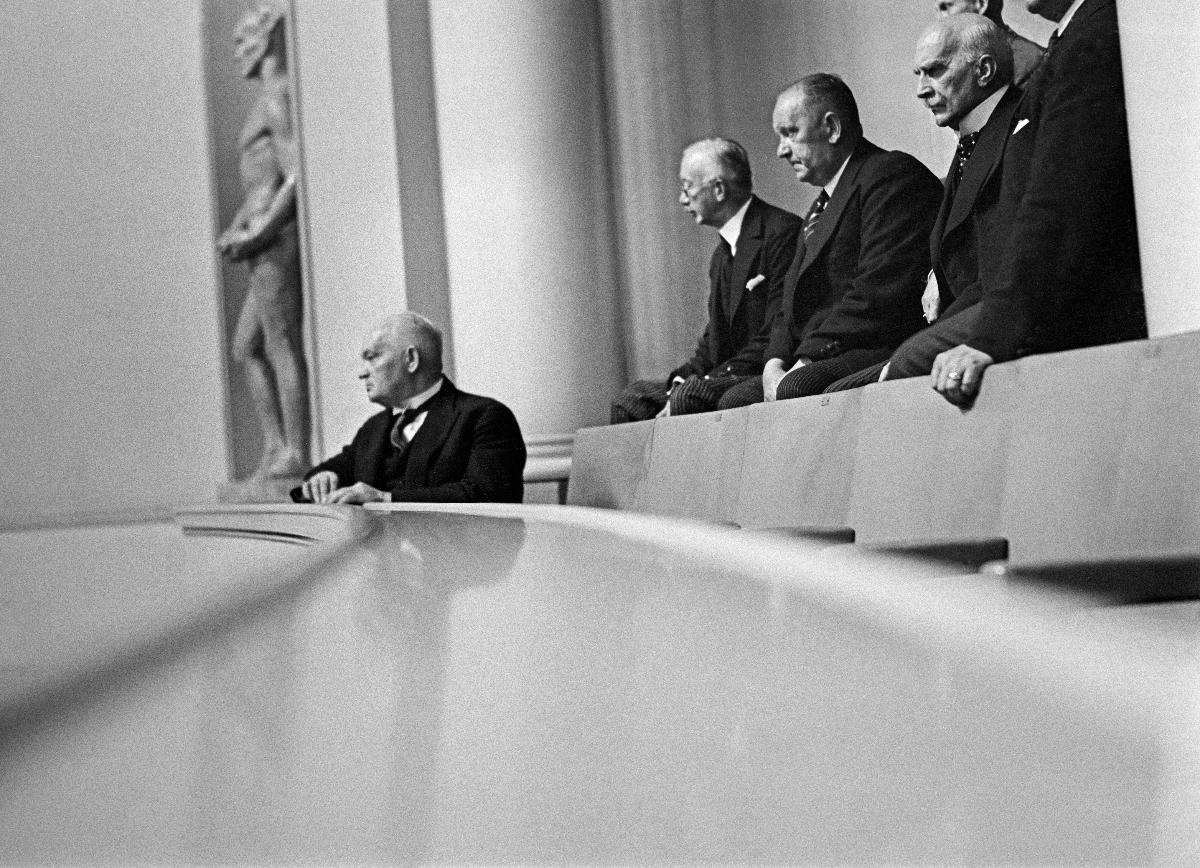
Presidentti Päts vierailee eduskunnassa
President Päts besöker riksdagen; President Päts visiting the Finnish Parliament
sisällön kuvaus: Viron presidentti Konstantin Päts vierailee eduskunnassa 1.9.1937. Presidentti Päts eduskunnan lehterillä takanaan ministerit Holsti ja Rebane sekä maaherra Helenius. content description: Estonian president Konstantin Päts visiting the Finnish Parliament 1.9.1937. Estonian president Päts on the lecter of the Finnish Parliament. Behind him the Finnish Ministers Holsti and Rebane and Governor Helenius. innehållsbeskrivning: Estlands president Konstantin Päts besöker riksdagen 1.9.1937. President Päts på riksdagens läktare. Bakom honom ministrarna Holsti och Rebane samt landshövding Helenius.
Kuvaaja: Sundström, Hugo, kuvaaja
Vuosi: 1937
Paikka: Suomi, Uusimaa, Helsinki
Aiheet: Helenius, Ilmari; Holsti, Rudolf; Päts, Konstantin; Rebane, Hans; presidentit; Viro; valtiovierailut; eduskunta (parlamentit); HBL; Viron valtionpäämiehen vierailu Suomeen; presidents; Estonia; state visits; politics; foreign affairs; visits; parliament of Finland; parliament; presidenter; Estland; statsbesök; politik; utrikespolitik; besök; Finlands riksdag; riksdagen